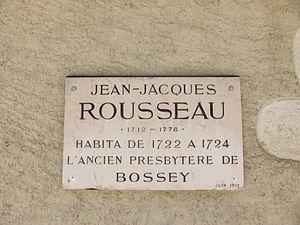
Plaque commémorative dédiée au séjour de Jean-Jacques Rousseau dans l'ancien presbytère apposée sur l'église Saint-Pierre de Bossey, en Haute-Savoie.